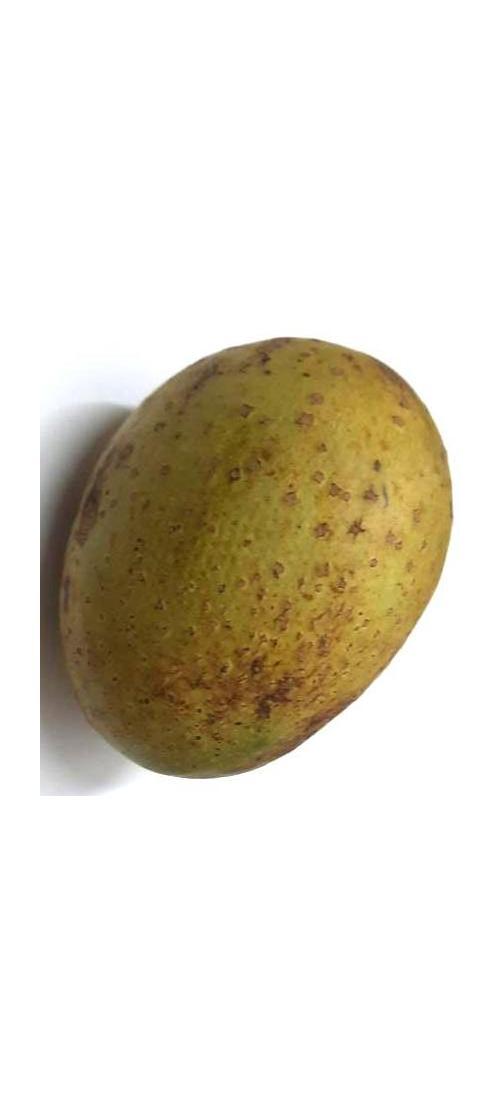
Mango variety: Gourmoti